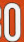
Number: 0